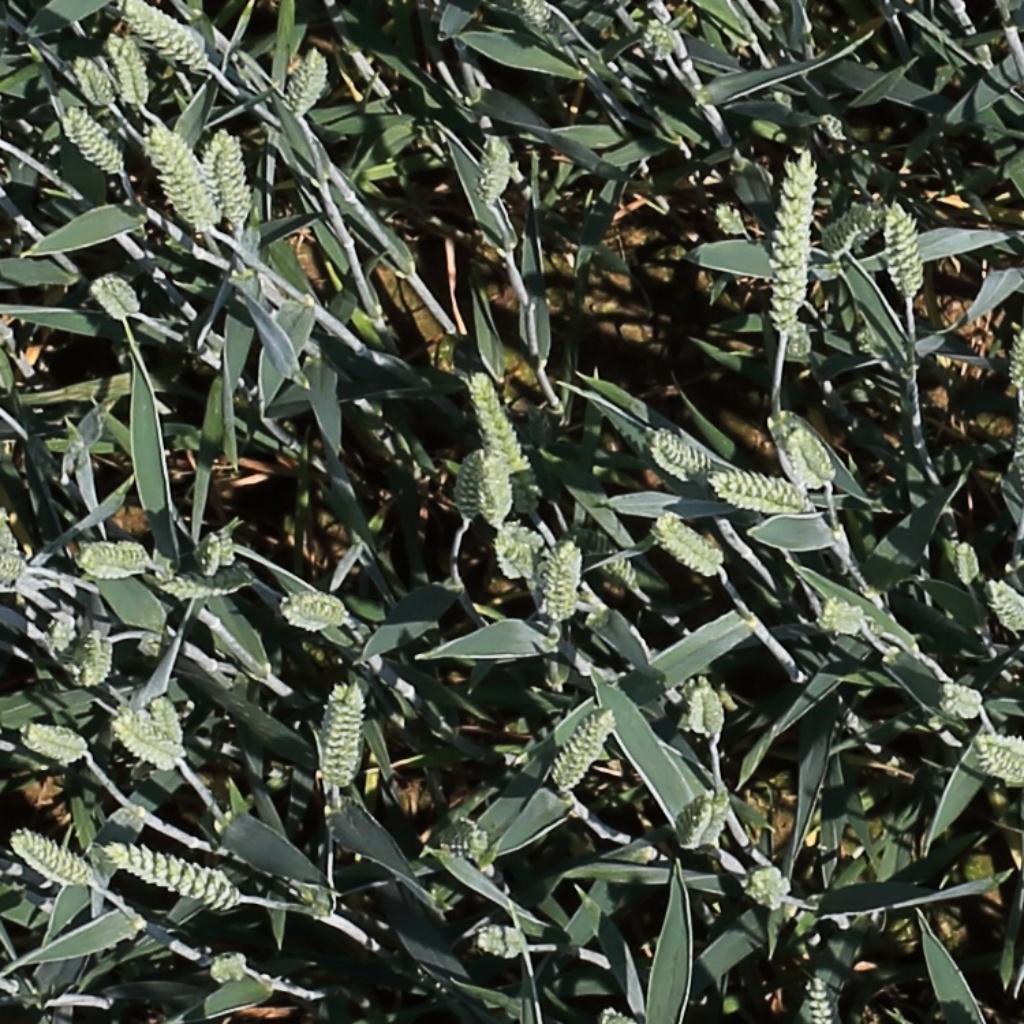
Country: Switzerland
Location: Usask
Wheat development stage: Filling